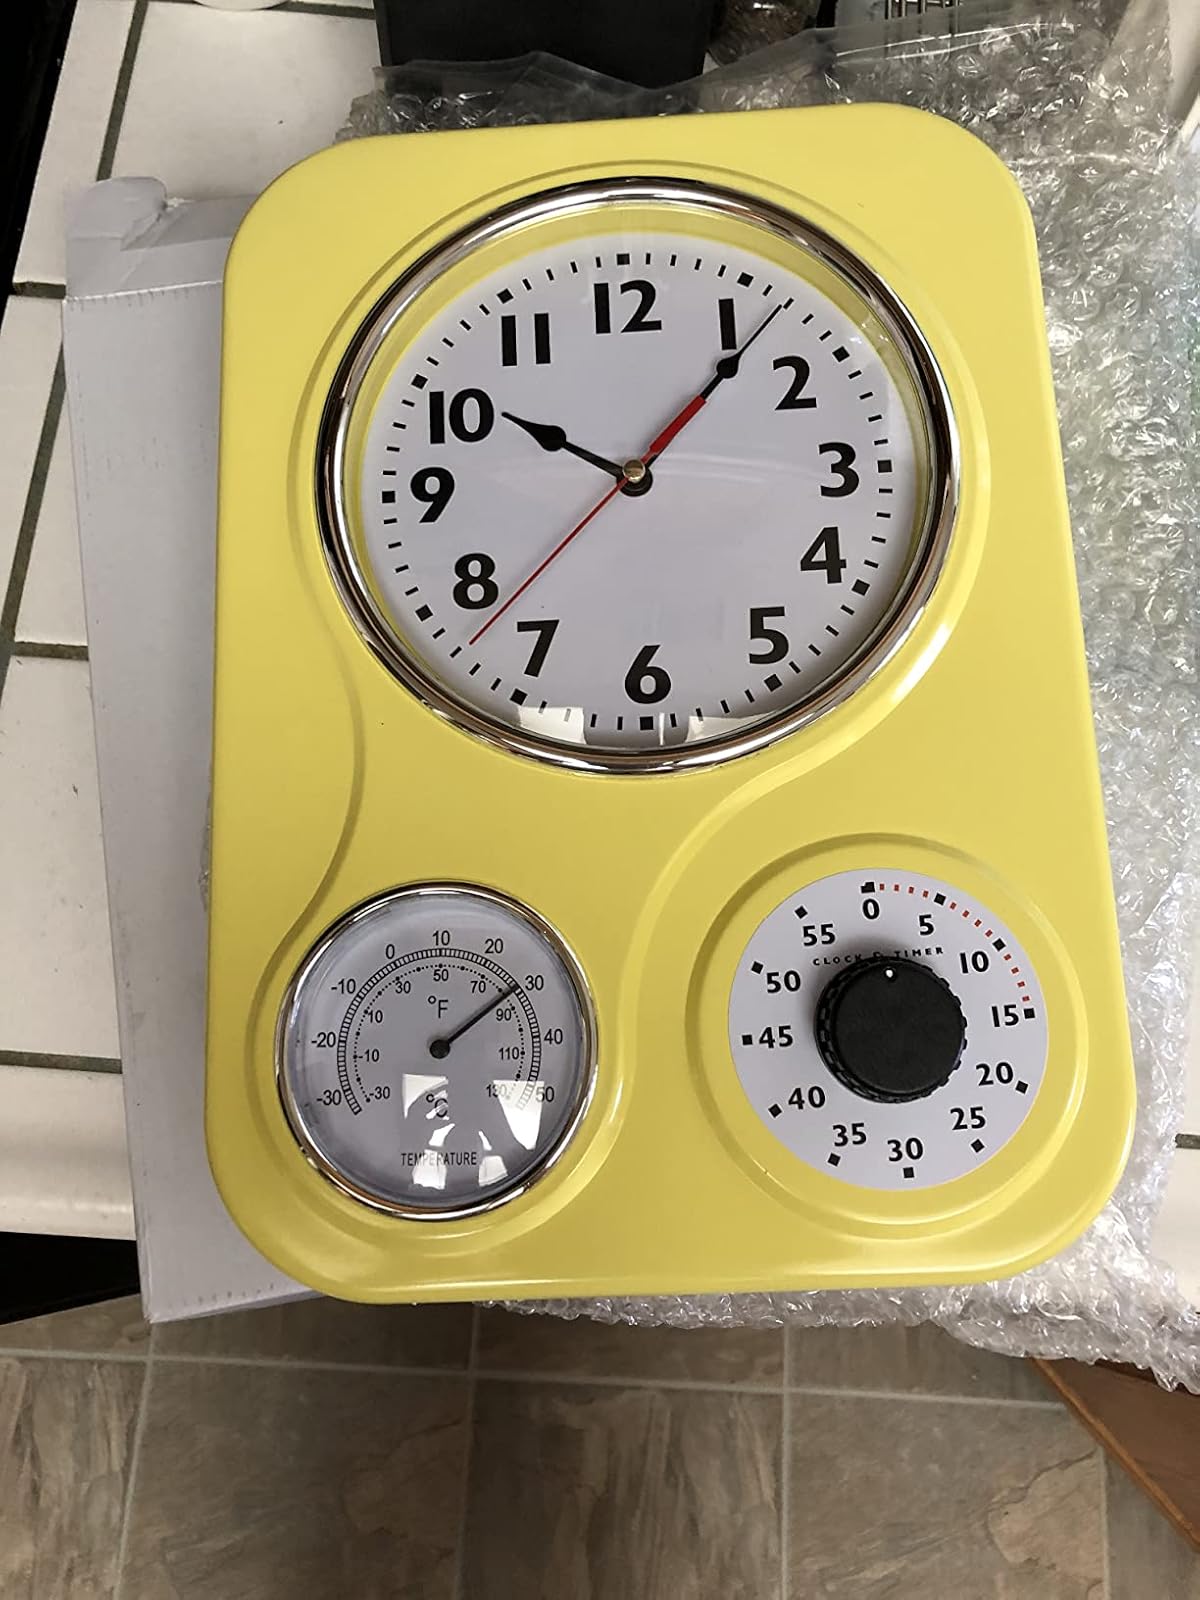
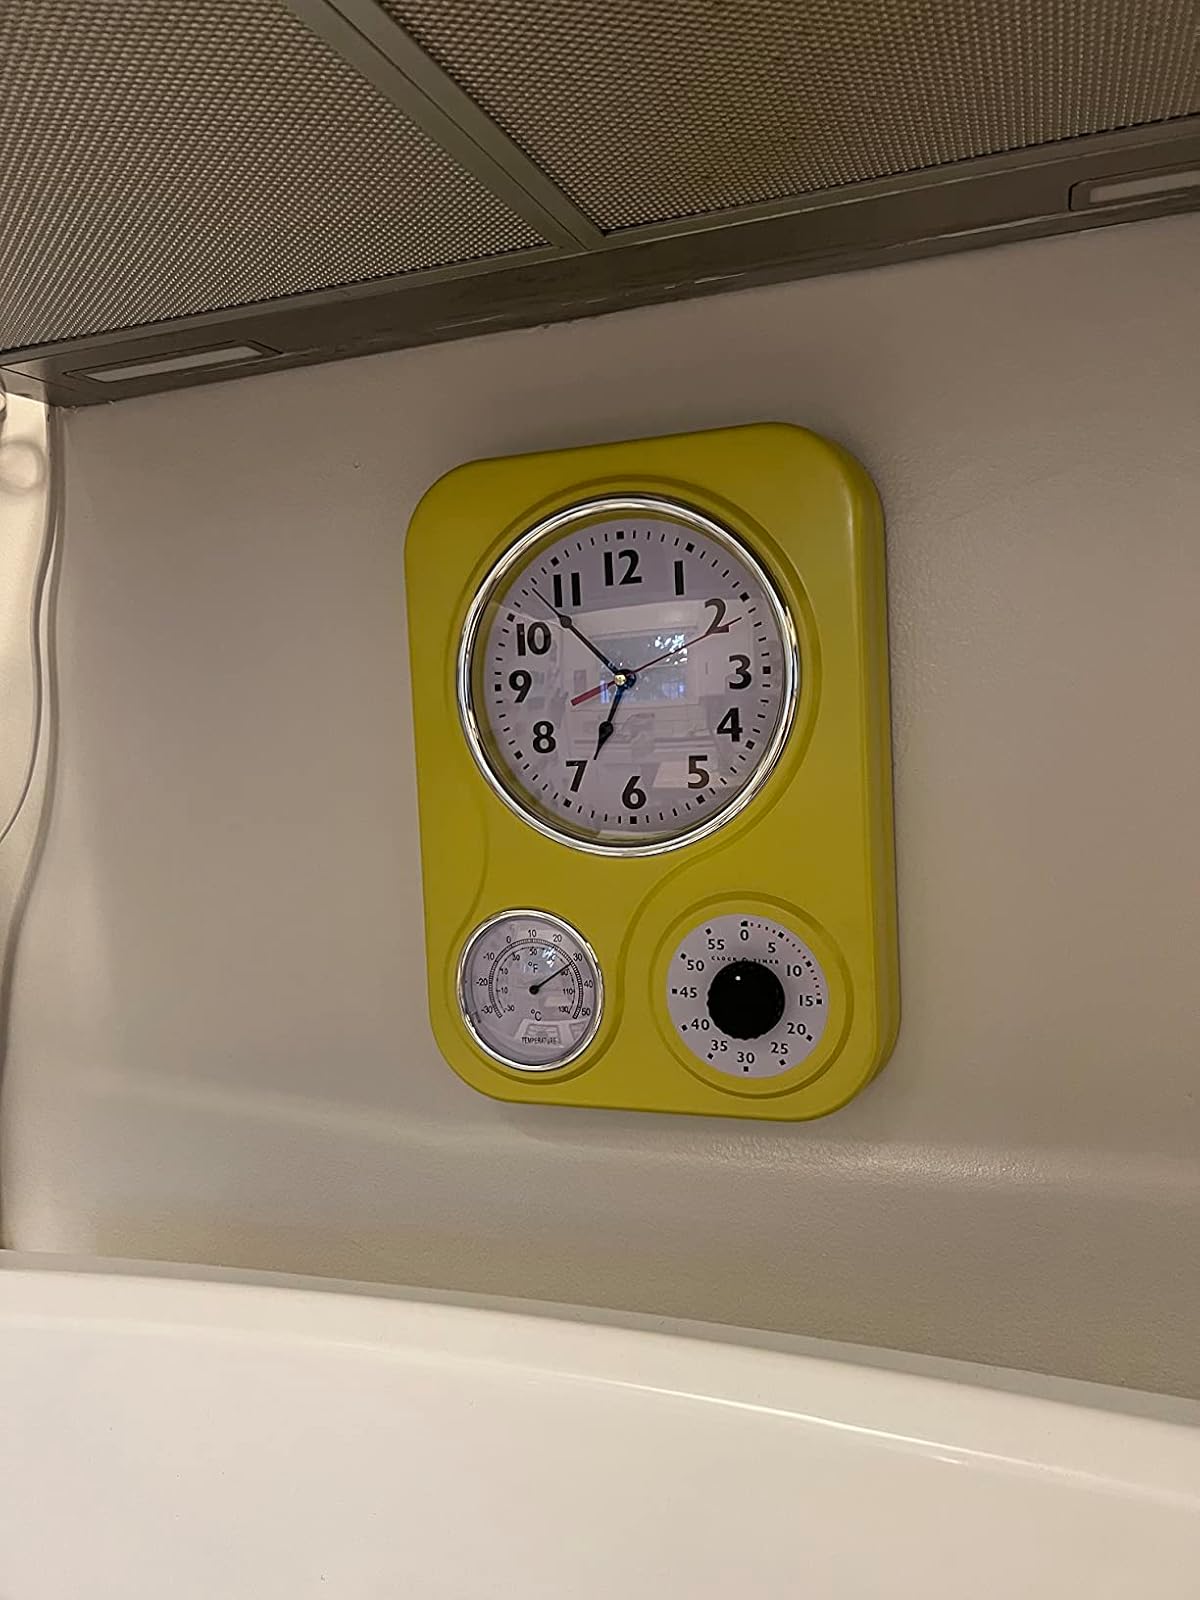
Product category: clock
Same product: yes